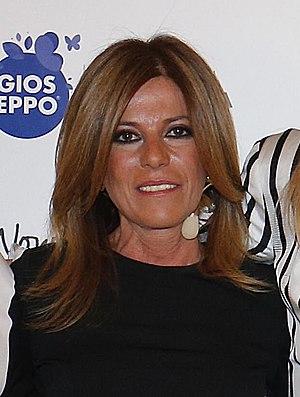
Esther López Palomera, plus connue comme Esther Palomera, née en 1968 à Madrid, est une journaliste espagnole. Elle est licenciée en sciences de l'information à l'Université complutense de Madrid.